Spider

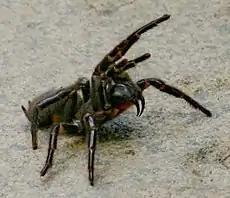
Threat display by a Sydney funnel-web spider ("Atrax robustus").

Although spiders are generally regarded as predatory, the jumping spider "Bagheera kiplingi" gets over 90% of its food from Beltian bodies, a solid plant material produced by acacias as part of a mutualistic relationship with a species of ant.